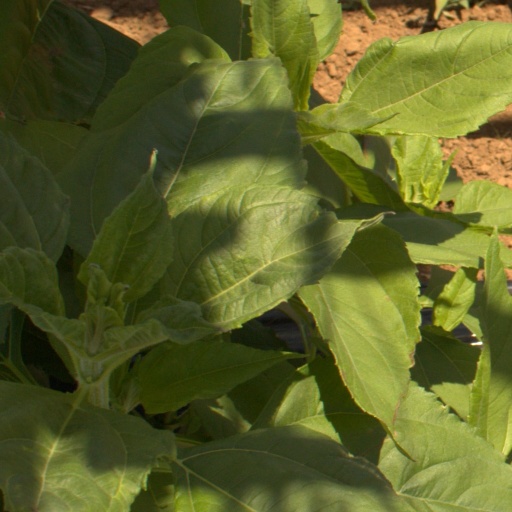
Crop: Jerusalem artichoke